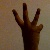
The image shows a hand gesture representing the number 6 in Indian Sign Language.